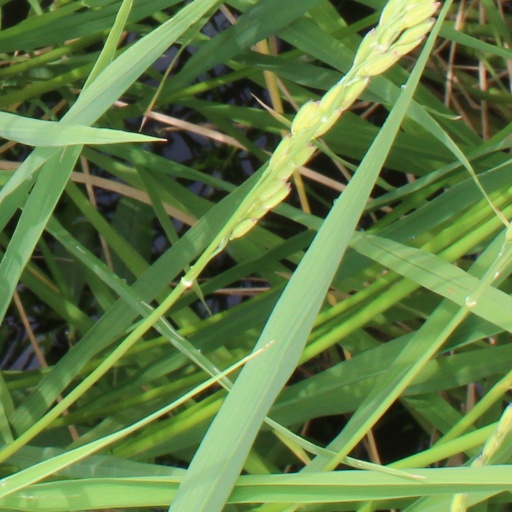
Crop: rice